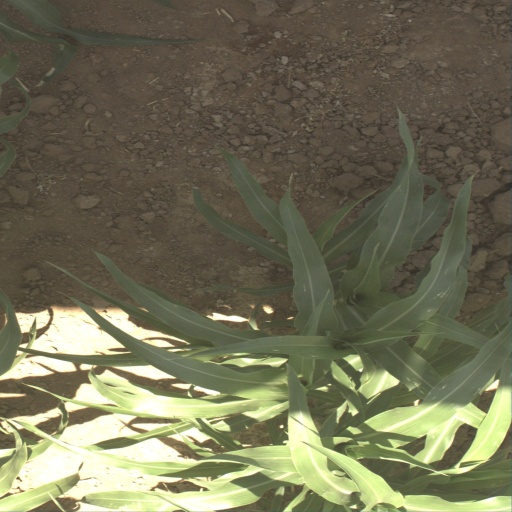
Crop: sorghum